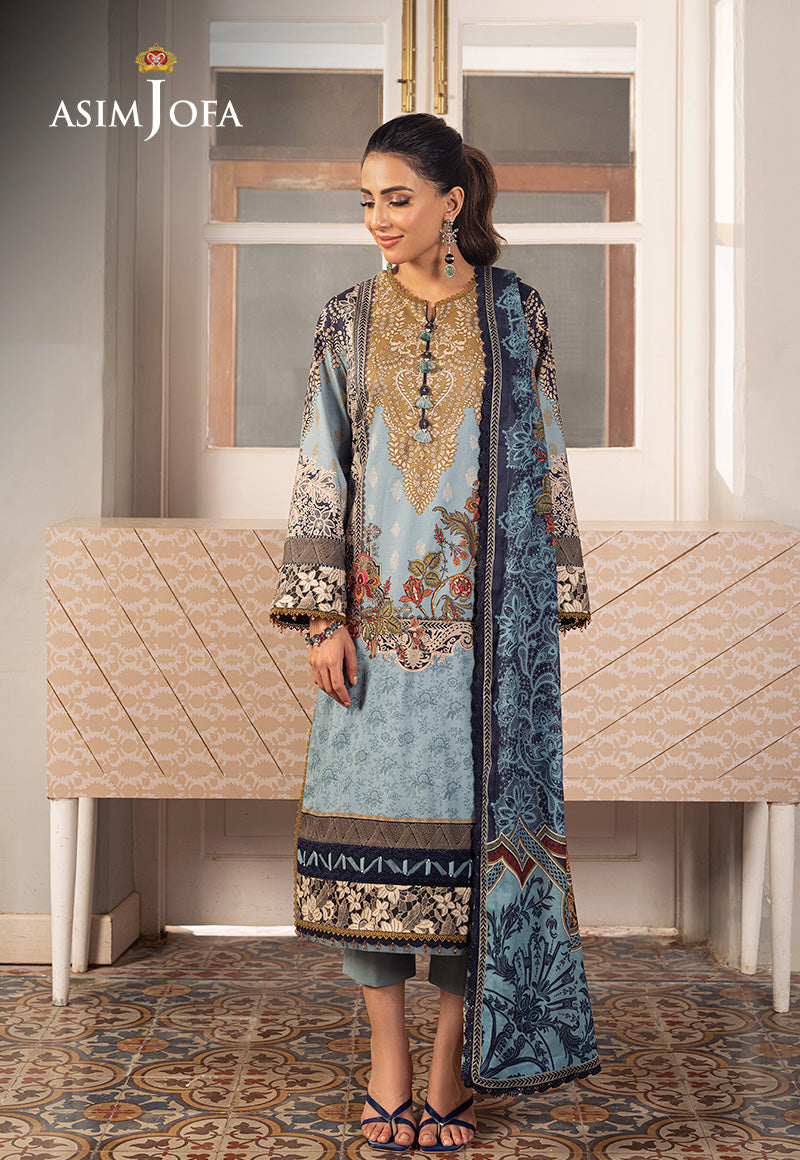
blue multi embroidered suit